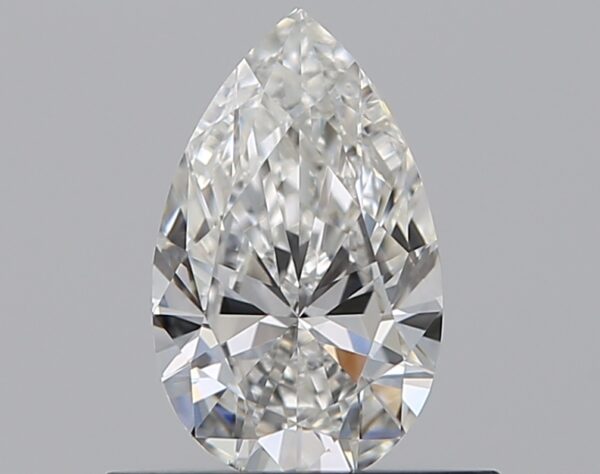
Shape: pear
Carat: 0.5
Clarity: VVS2
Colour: F
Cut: EX
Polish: EX
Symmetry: VG
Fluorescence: N
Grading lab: GIA
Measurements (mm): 7.09 x 4.34 x 2.6